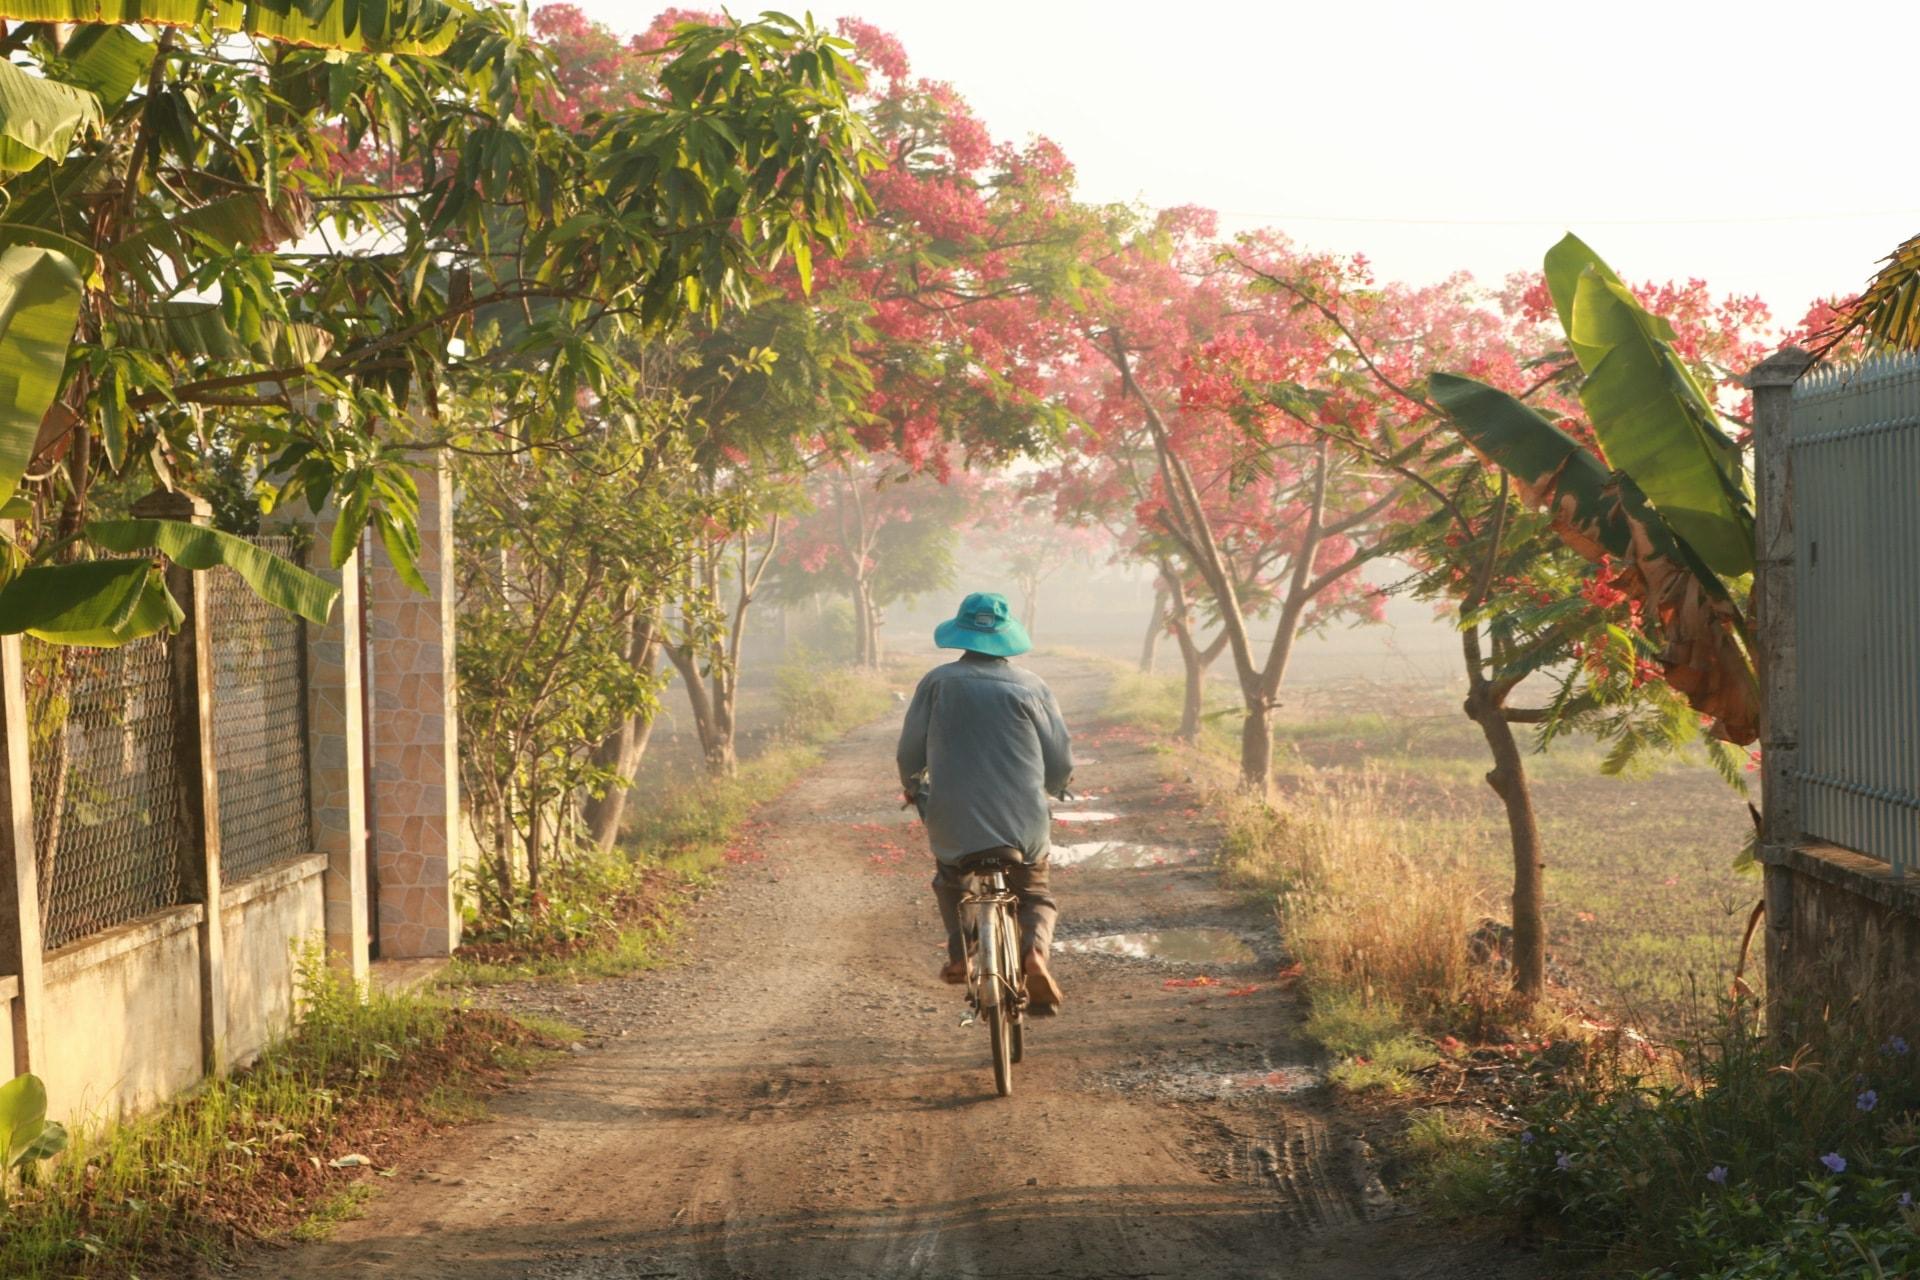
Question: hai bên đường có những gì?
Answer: hàng rào và hàng cây